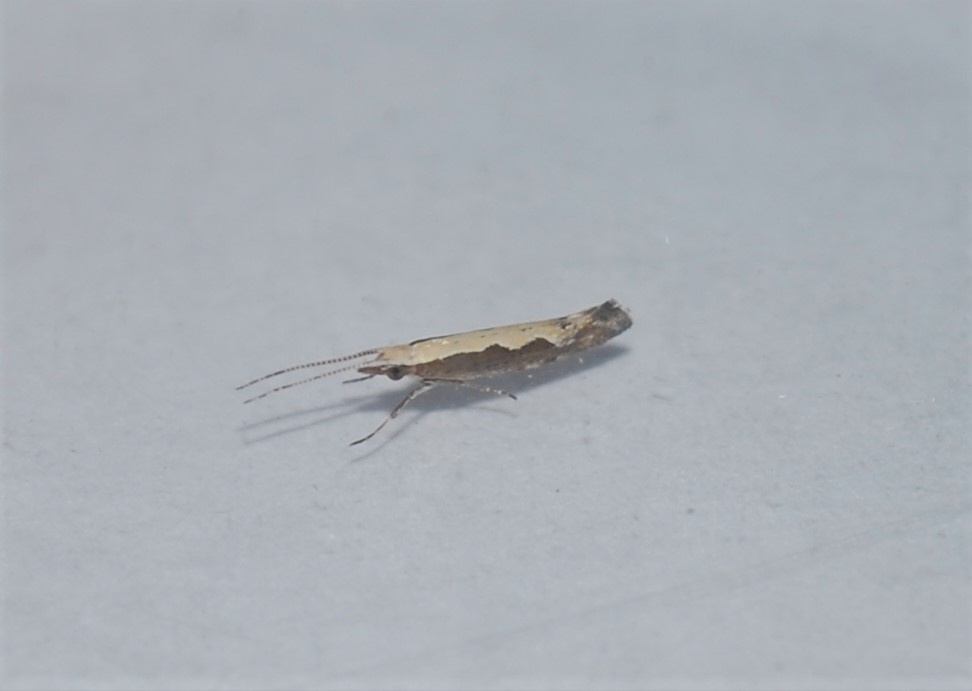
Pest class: diamondback_moth